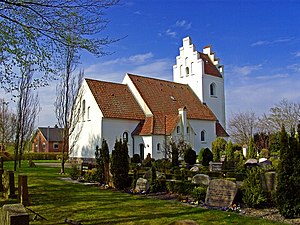
Nollund Kirke
Nollund Kirke set fra nordøst
fra nordøst
Nollund Kirke ligger i den lille landsby Nollund ca. 16 km NV for Billund.